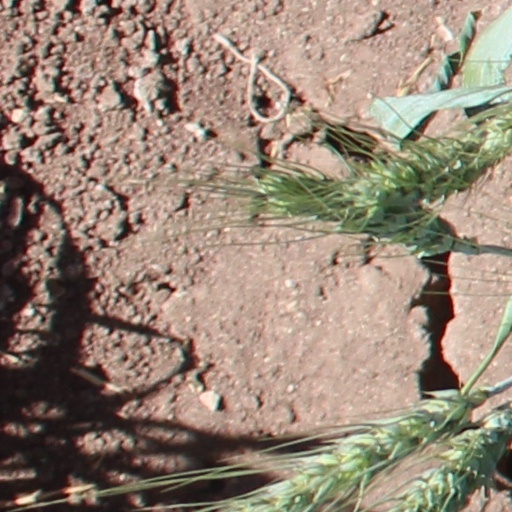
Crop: wheat